Paule Régnier

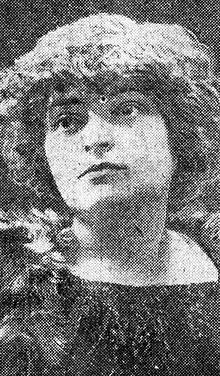
Photographie de Paule Régnier par Henri Manuel.jpg

Paule Joseph Marie Eugénie Charlotte Régnier (19 June 1888 in Fontainebleau (Seine-et-Marne) – 1 December 1950 in Meudon (Hauts-de-Seine) was a French writer, laureate of the Grand prix du roman de l'Académie française in 1934.